Drs. P

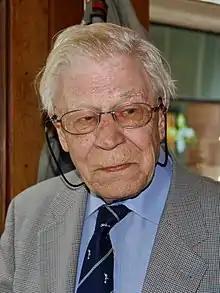
Drs. P in 2011

He also wrote the scripts for the comic strip "Dan Teal" by Johnn Bakker under the pseudonym "Geo Staad".